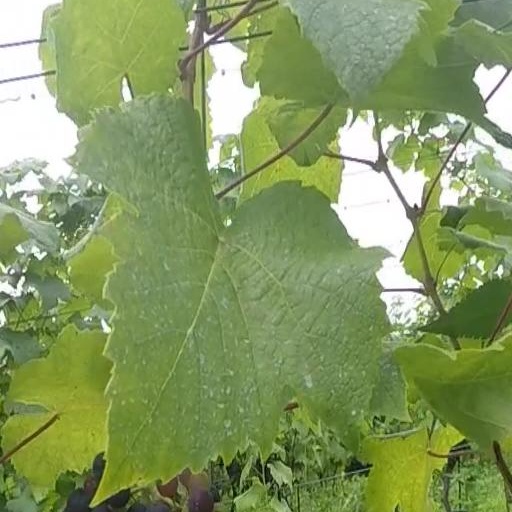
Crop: grape